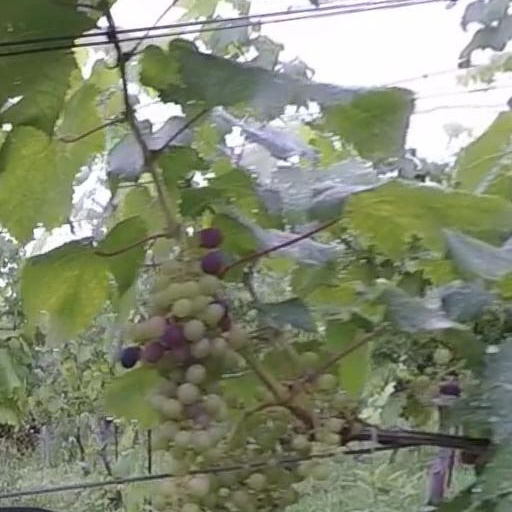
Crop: grape